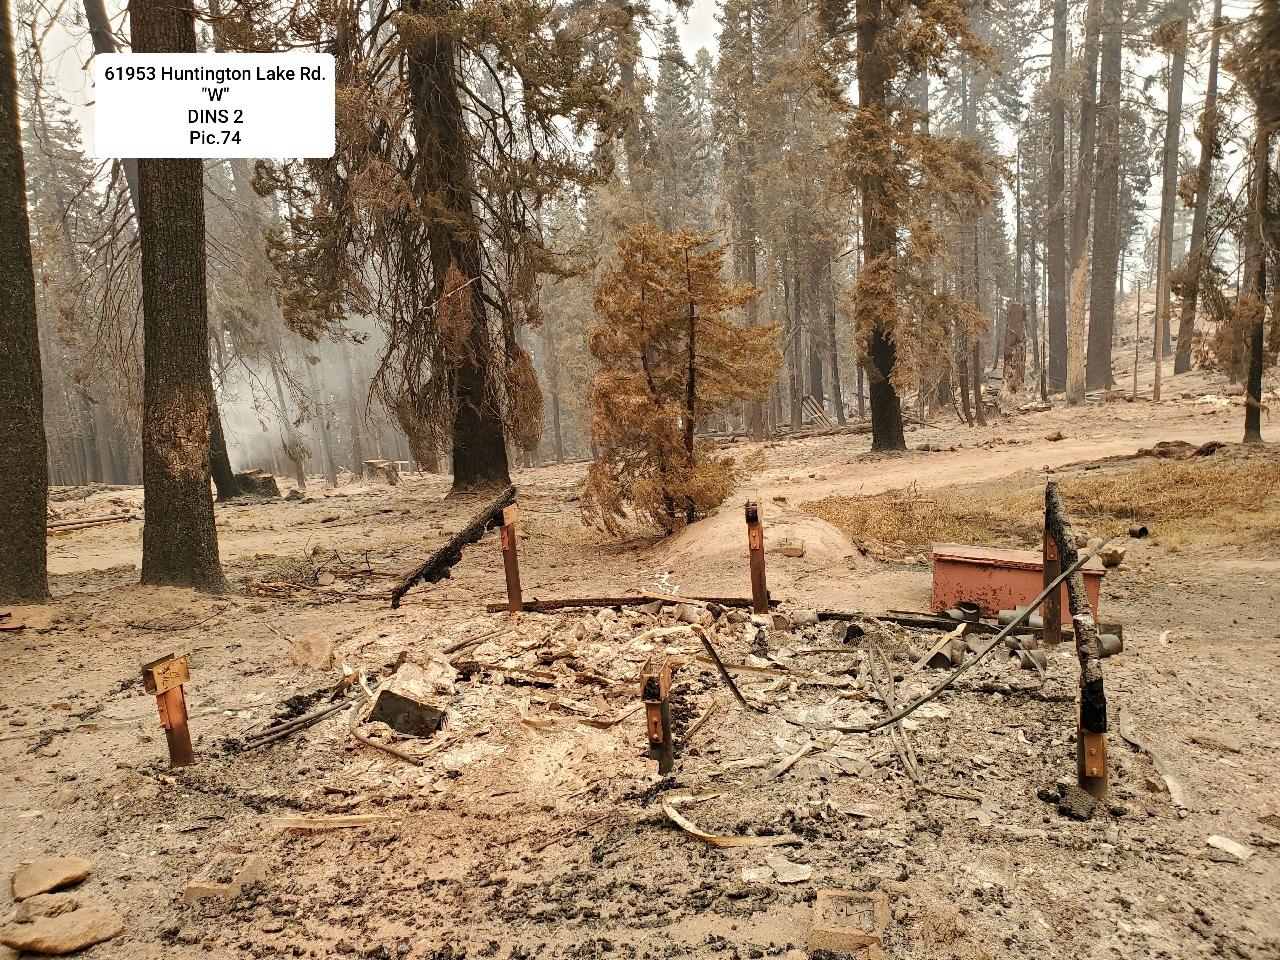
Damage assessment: destroyed